Buckingham Female Collegiate Institute Historic District

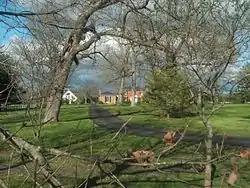
The Henry James Brown House, seen in April 2017

The Buckingham Female Collegiate Institute Historic District is a historic school complex and national historic district located at Gravel Hill, Buckingham County, Virginia. It is now on private property.